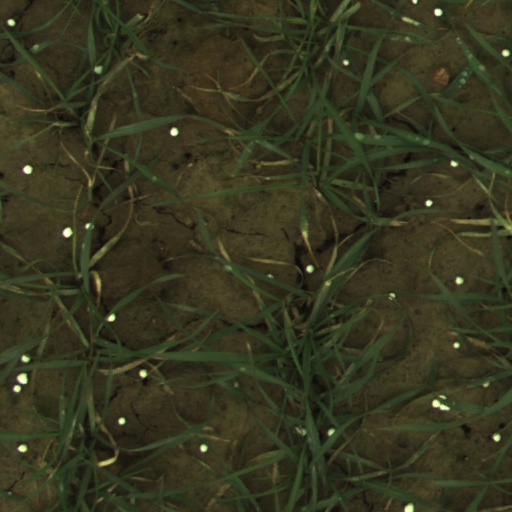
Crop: wheat